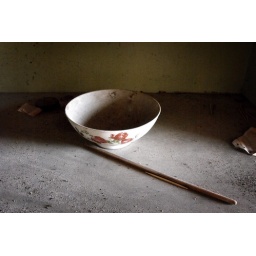
in an abandoned and soon to be demolished building a bowl and single &amp;quot;chop stick&amp;quot; lay where they was left